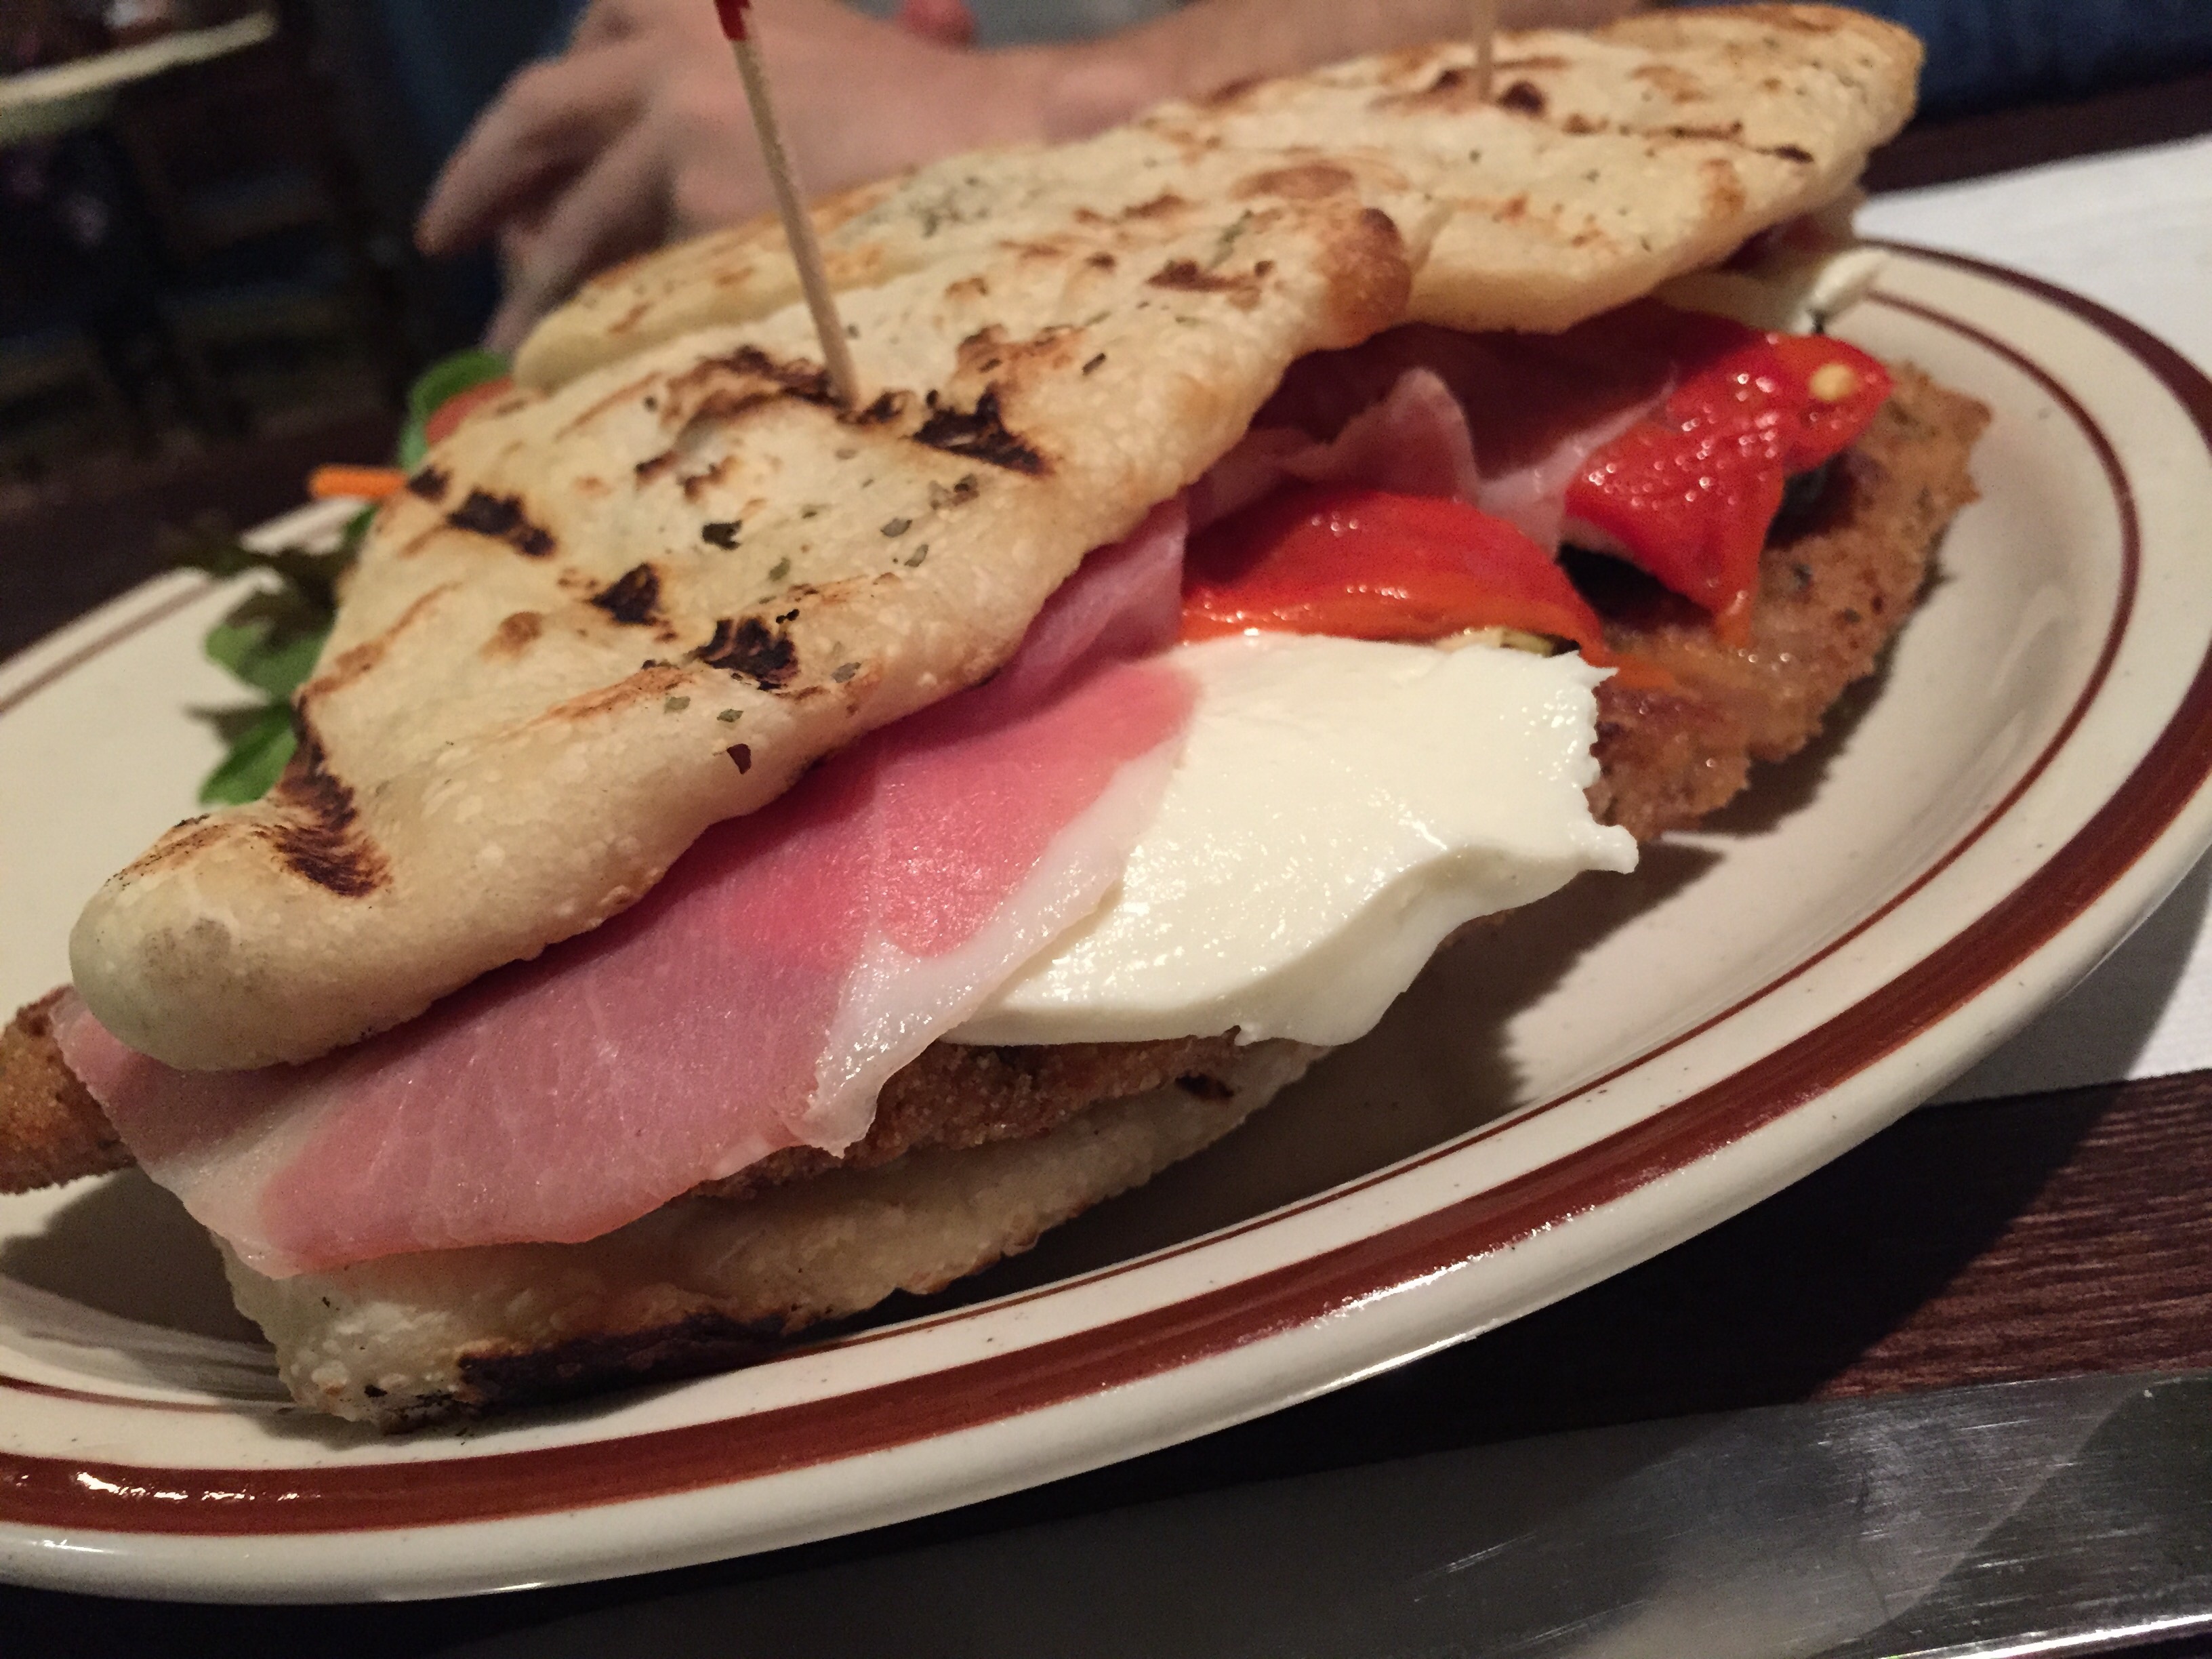
dish, meal, food, produce, vegetable, fresh, breakfast, meat, lunch, cuisine, bread, sandwich, cheese, tomato, panini, tomatoes, ciabatta, italian, grilled, mozzarella, roasted peppers